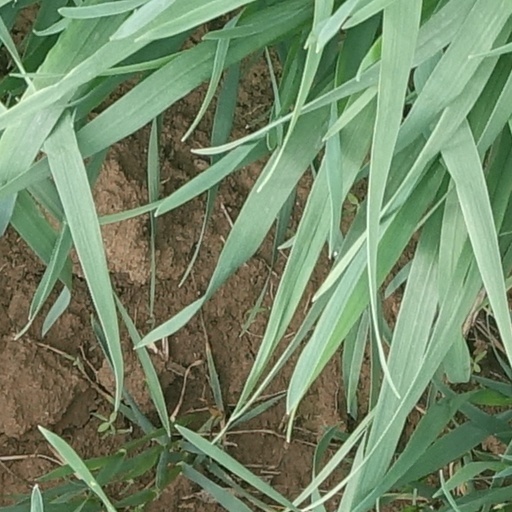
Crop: wheat